Livias

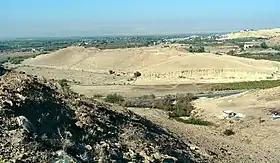

Livias was a city in Transjordan in Classical Antiquity. In the writings of Josephus , the name is presented as Julias.